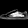
Label: Sneaker